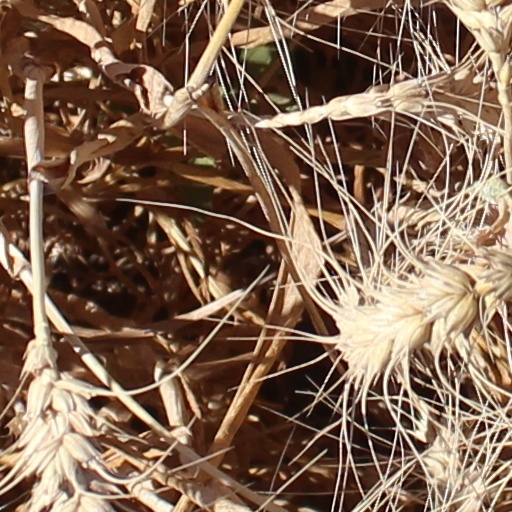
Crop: wheat